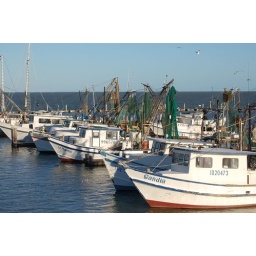
Taken from the best seat in the house in Charlotte Plumber's Restaurant, Fulton, Texas.  Fulton is right next to Rockport.